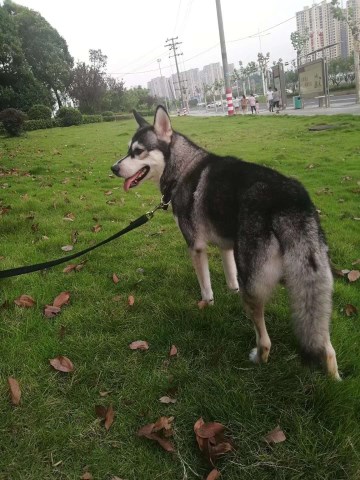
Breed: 1160-n000003-Siberian_husky